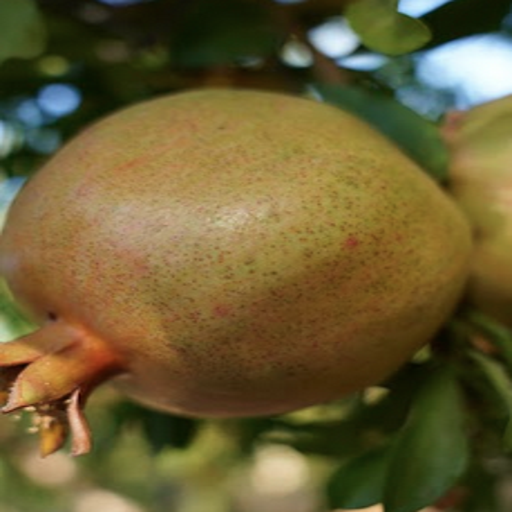
Label: Healthy